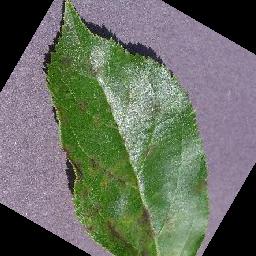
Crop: apple
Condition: scab